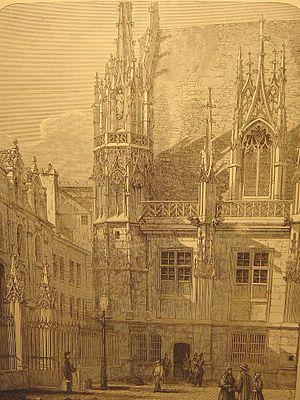
Le palais de justice de Rouen, ancien Échiquier de Normandie, est un édifice de la ville de Rouen, situé dans le département français de la Seine Maritime, en région Normandie. Il s'agit de l'un des monuments les plus emblématiques de la capitale normande.